Kanagawa Sohgoh High School

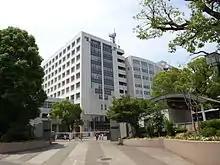
Kanagawa Sohgoh High School

It has special provisions for non-Japanese students, as it accepts the "Zaiken Gaikokujin-tō Tokubetsu Boshū" (在県外国人等特別募集).